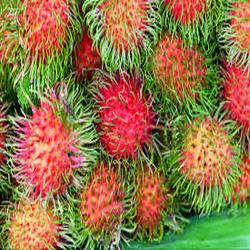
Label: Rambutan